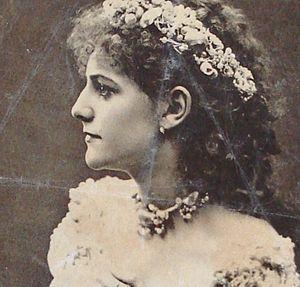
Elizabeth Maria Molteno, née le 24 septembre 1852 à Beaufort West dans la Colonie du Cap et morte le 25 août 1927 à Trevone dans le Royaume-Uni, est une femme politique et militante féministe sud-africaine. Elle fait partie des premiers défenseurs des droits civils et des femmes en Afrique du Sud.